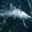
Label: shark